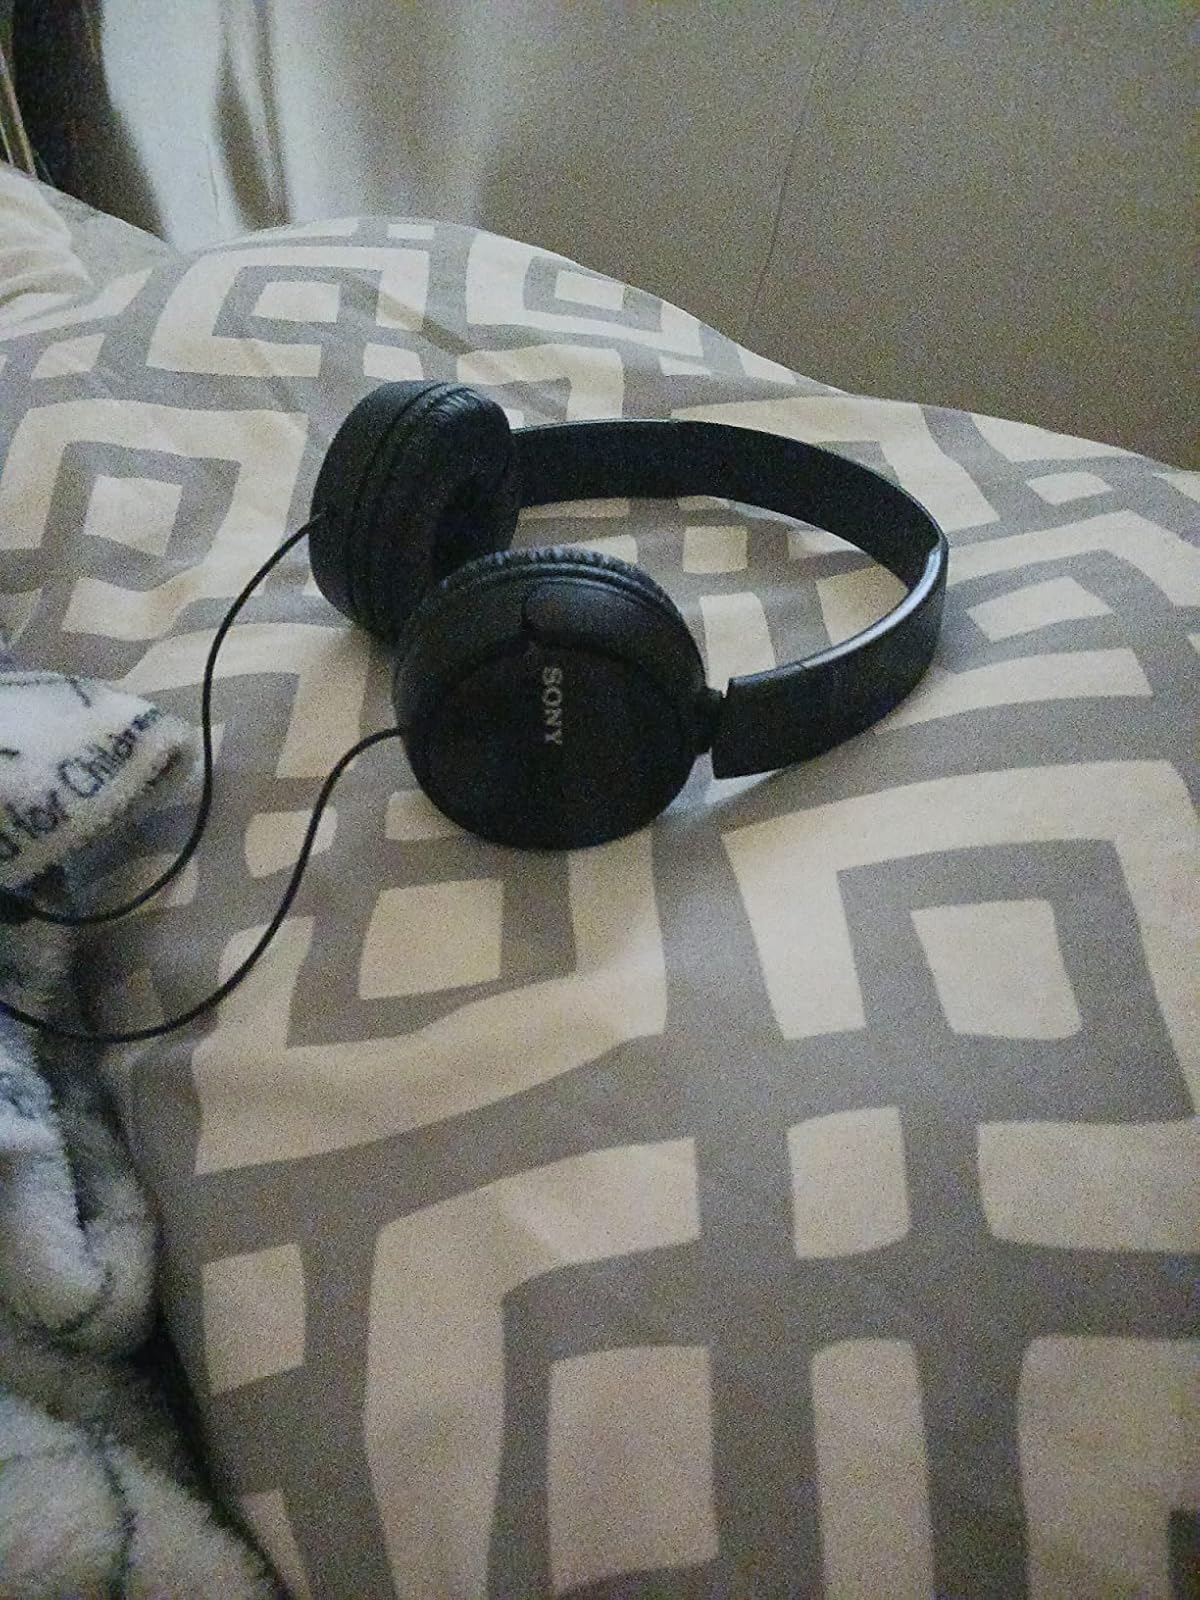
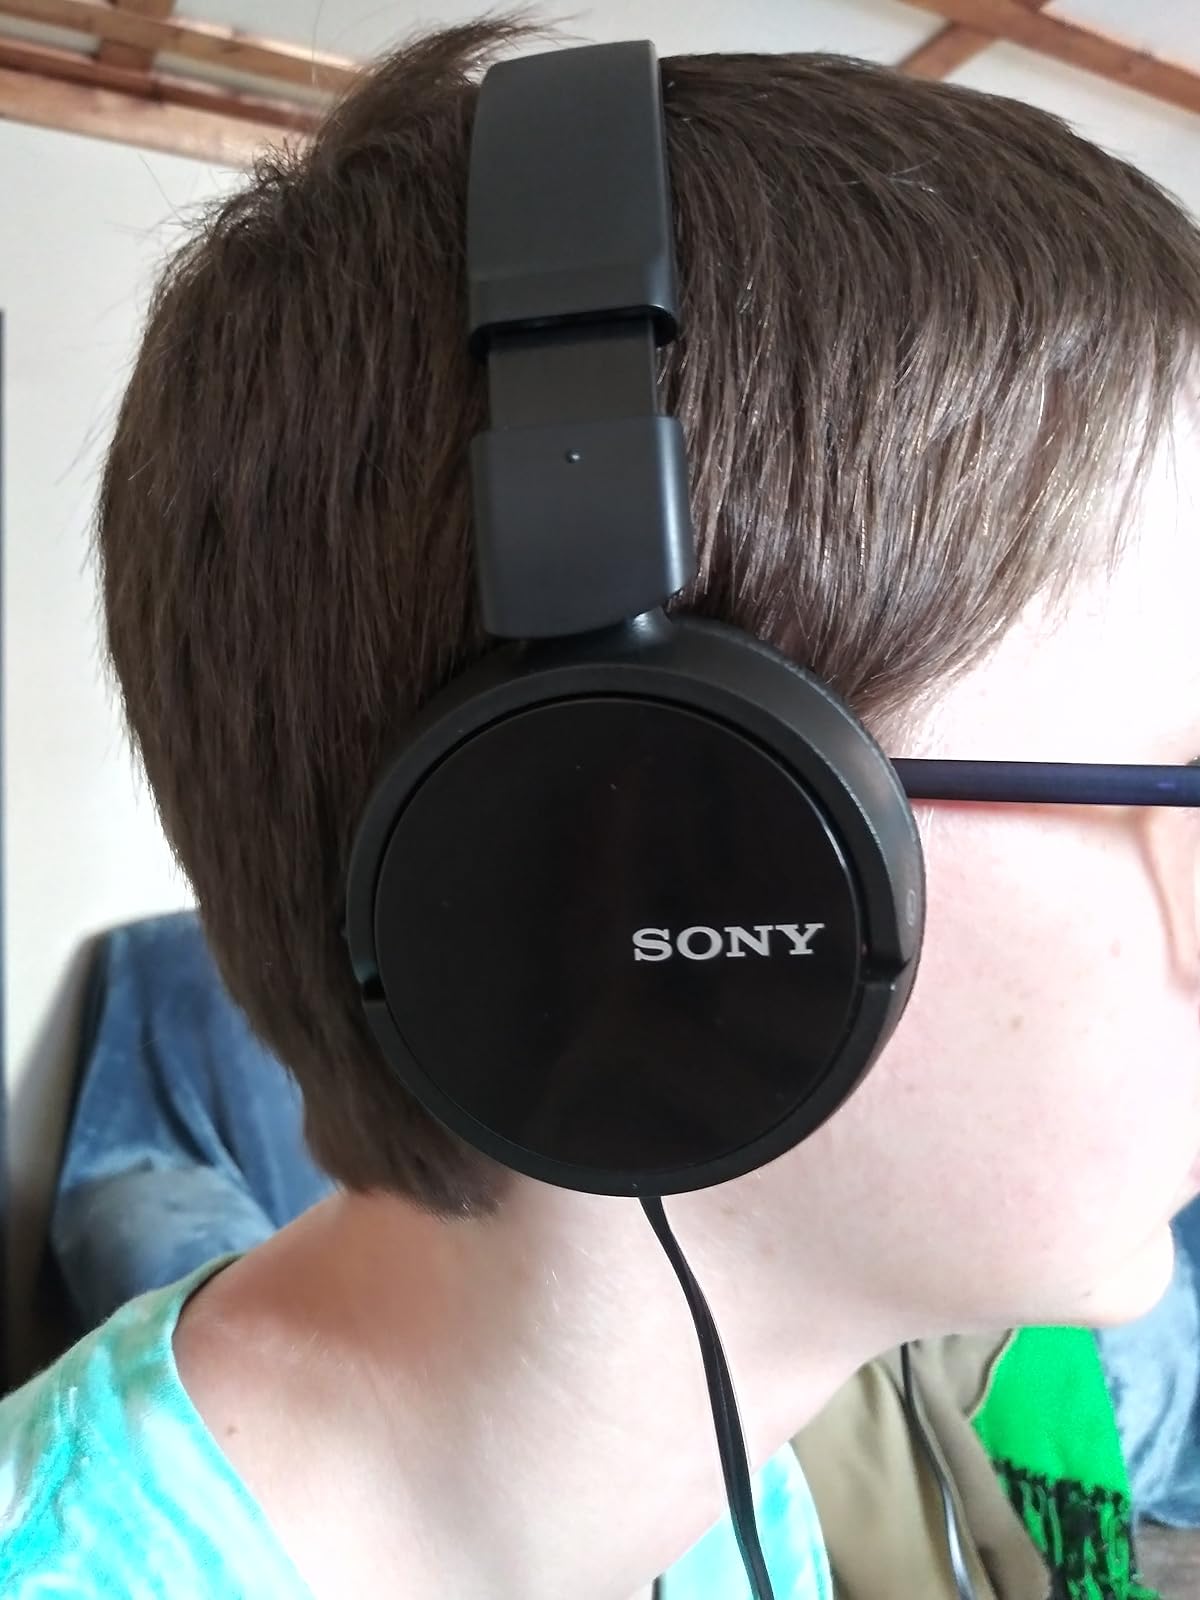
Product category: headphones
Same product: no